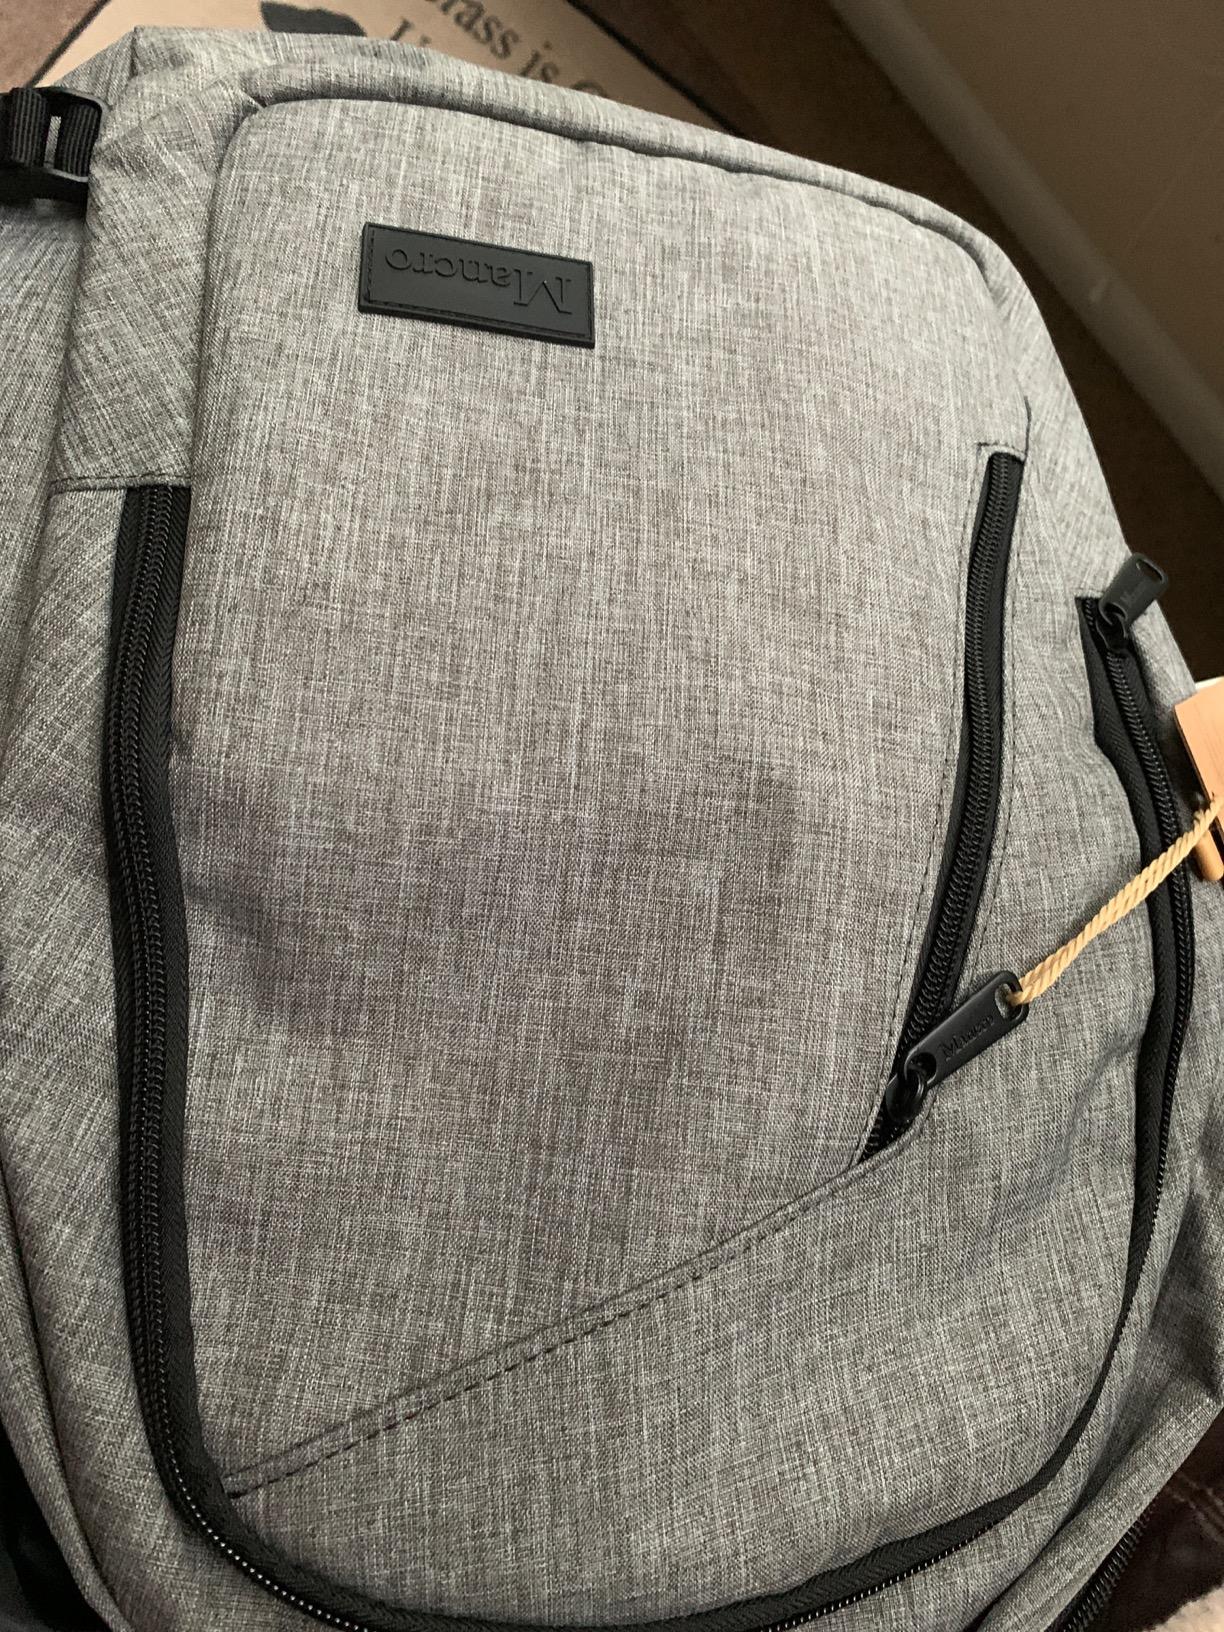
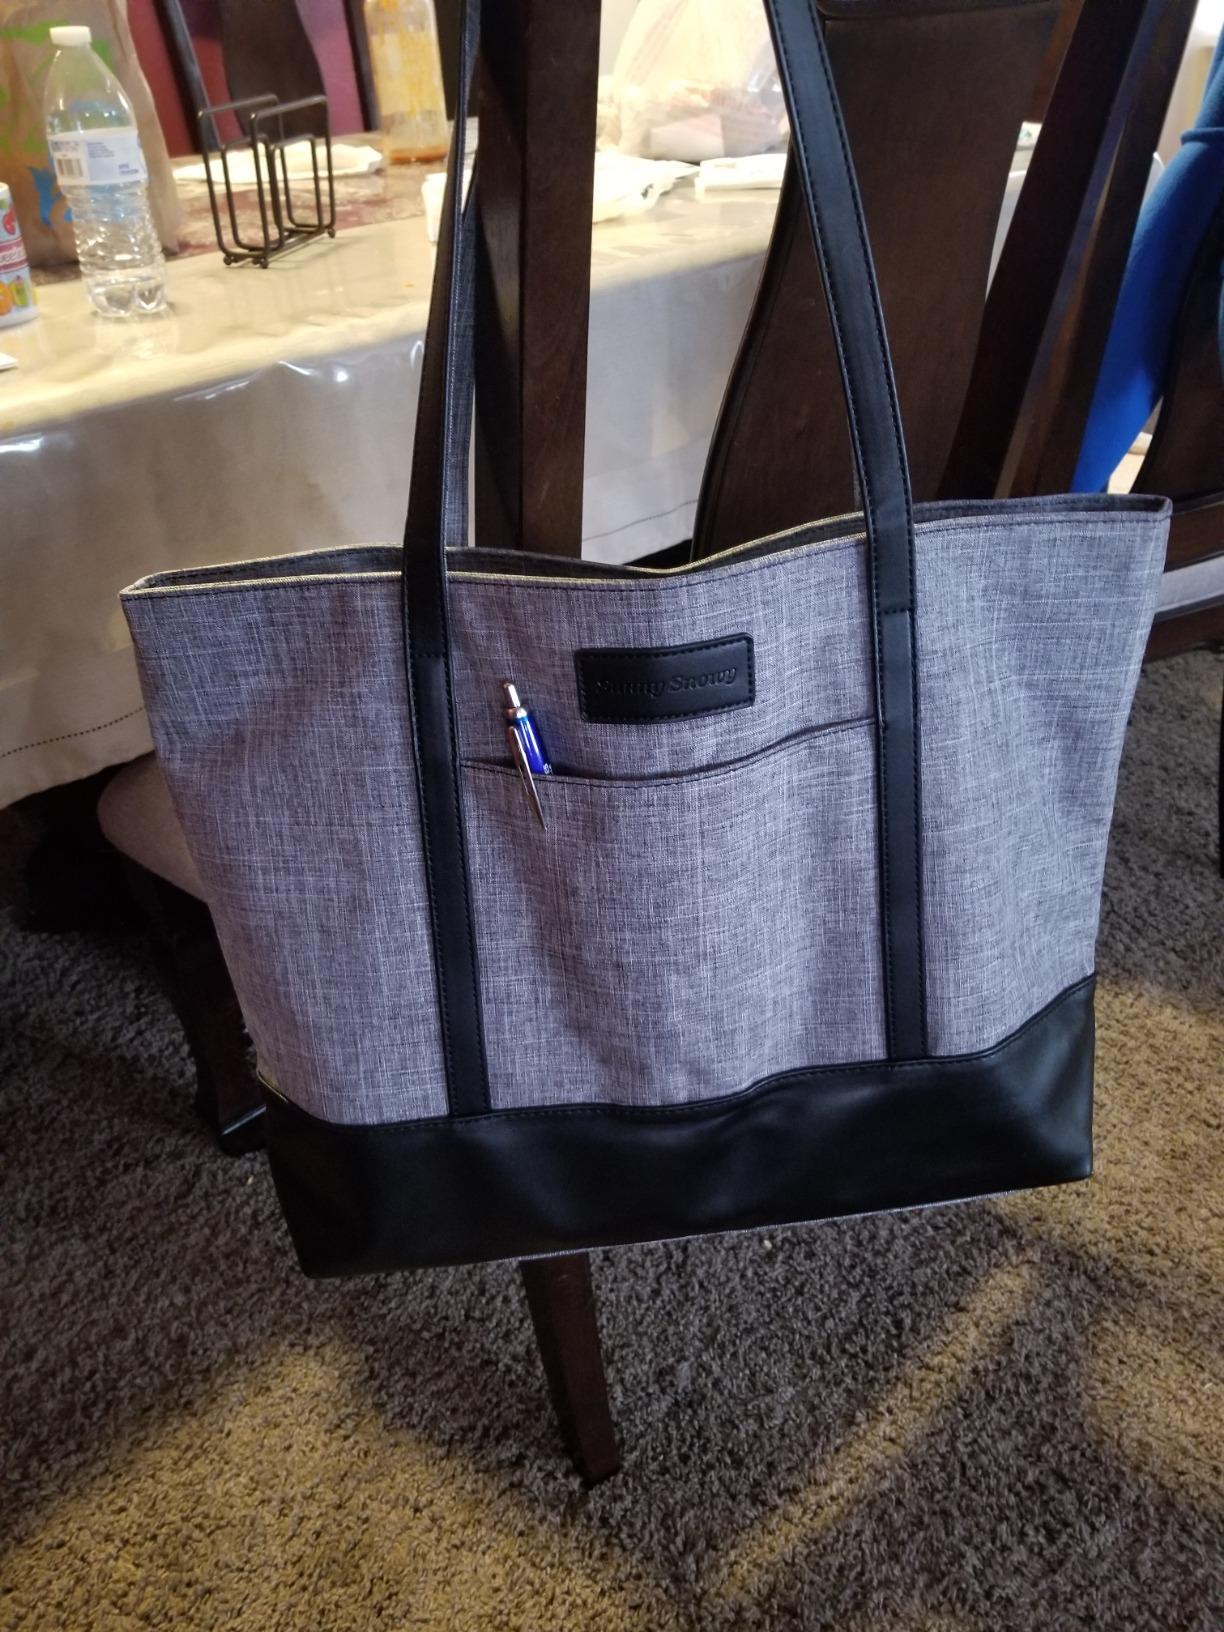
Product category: bag
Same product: no